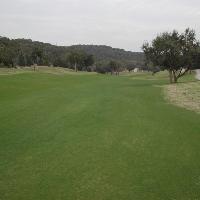
Weather: cloudy or overcast